Paul Luchtenberg

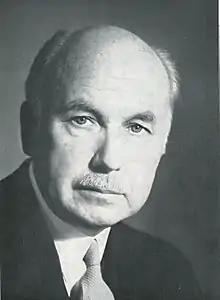
Paul Luchtenberg

Paul Luchtenberg (1890–1973) was a German cultural scientist, educator and politician for the Free Democratic Party, as well as Culture Minister for North Rhine-Westphalia.